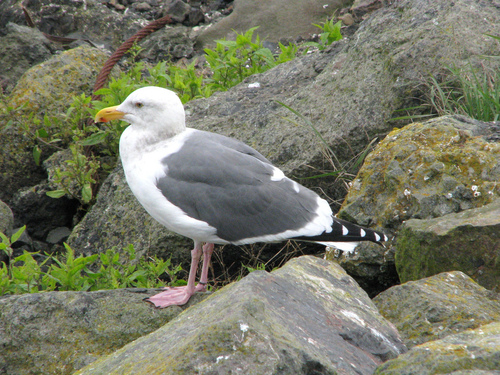
white body with grey feathers and a black tail and white spots, and an orange beak.
a mainly white and grey bird with pink webbed feet and a yellow bill that curves downward at the tip.
this bird has a white head and breast, yellow hooked bill and grey wings.
a medium sized bird that has tones of white and grey with a black tipped tailfeatherwhite belly, breast, and head. black tail, and light grey wings.
this bird has a white crown, gray wings and pink tarsus.
the crown, as well as the breast of the bird is completely white.
a large bird with a white body, and gray wings with a yellow beak.
this bird has a yellow bill with white crown and grey coverts.
the bird has webbed feet, a long yellow bill and white crown.
Species: Western Gull